Bentley Priory

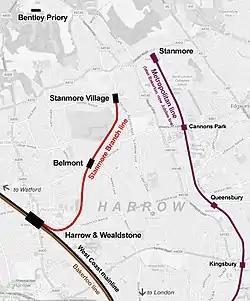
Frederick Gordon built the Stanmore branch line to bring guests to Bentley Priory

In its heyday, the Priory estate boasted no fewer than 20 gardeners. A Tuscan portico was added to the garden in front of the house (now the back) at about this time. The magnificent Oriental Plane tree was brought from abroad and planted around this time.